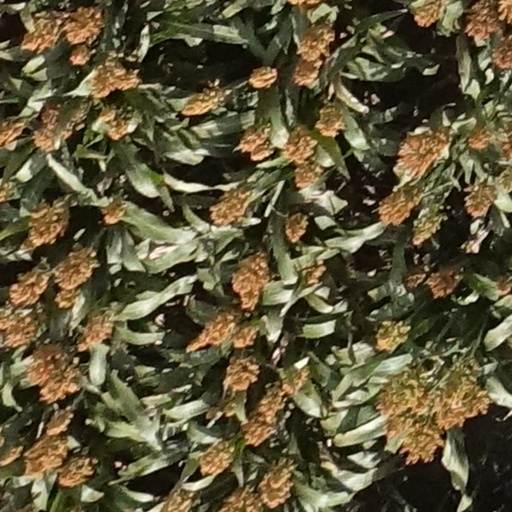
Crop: sorghum